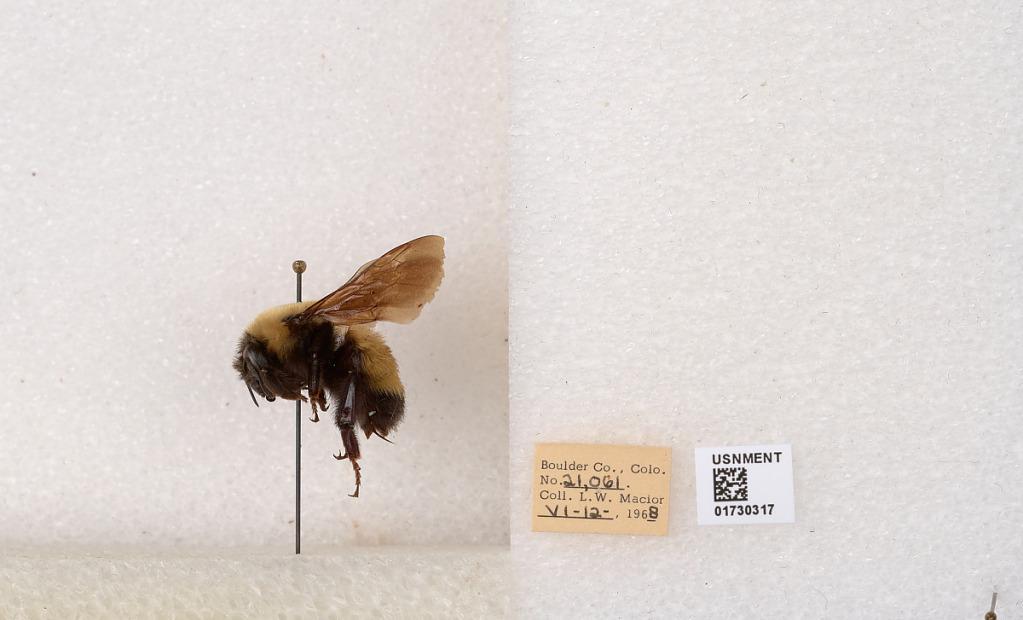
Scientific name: Bombus (Bombus) nevadensis Cresson